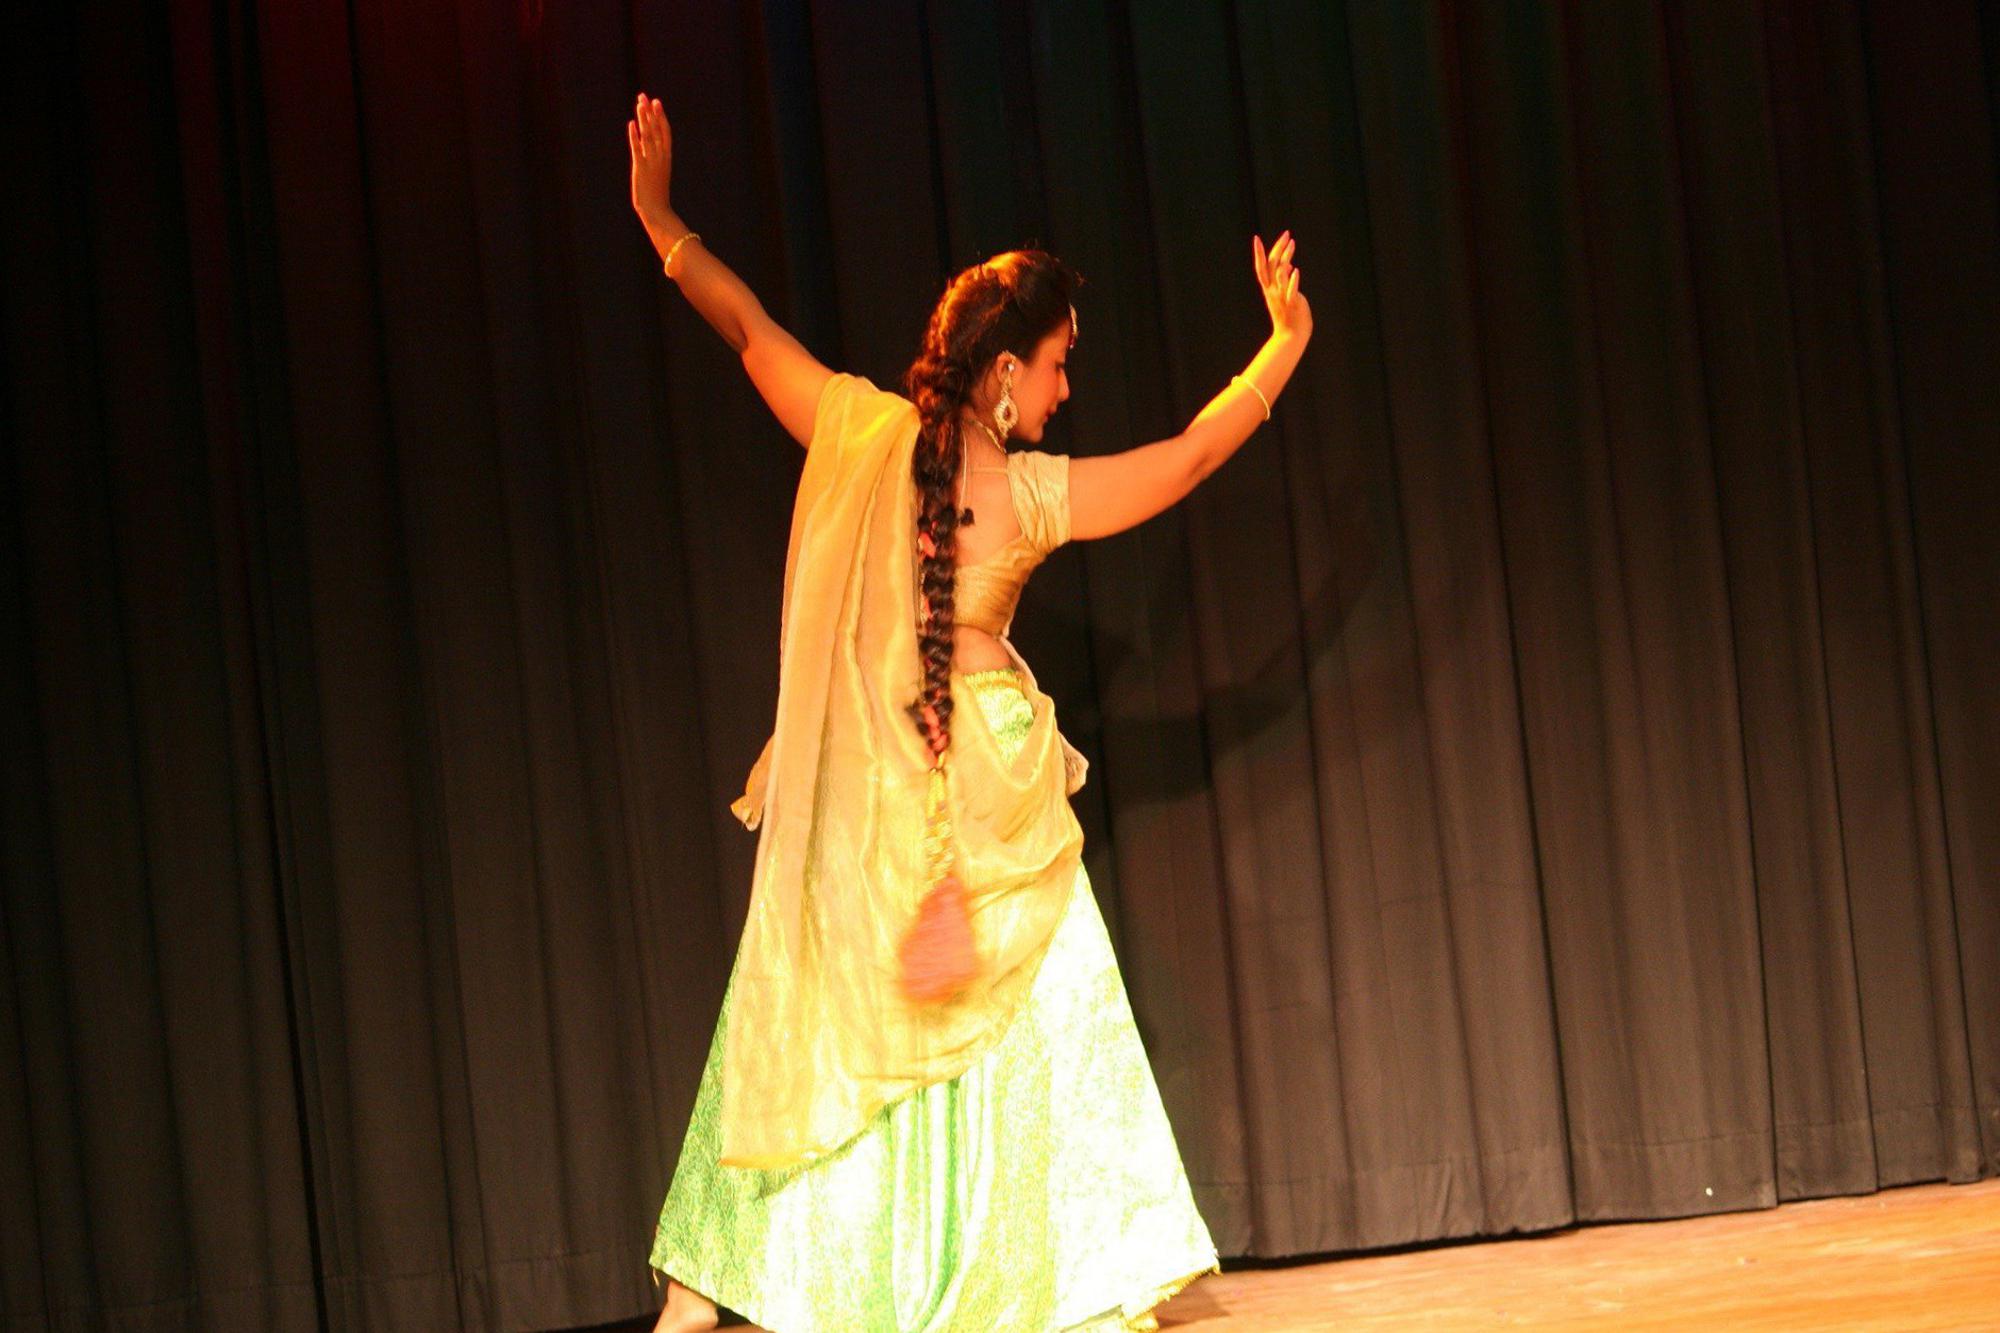
Dance form: kathak